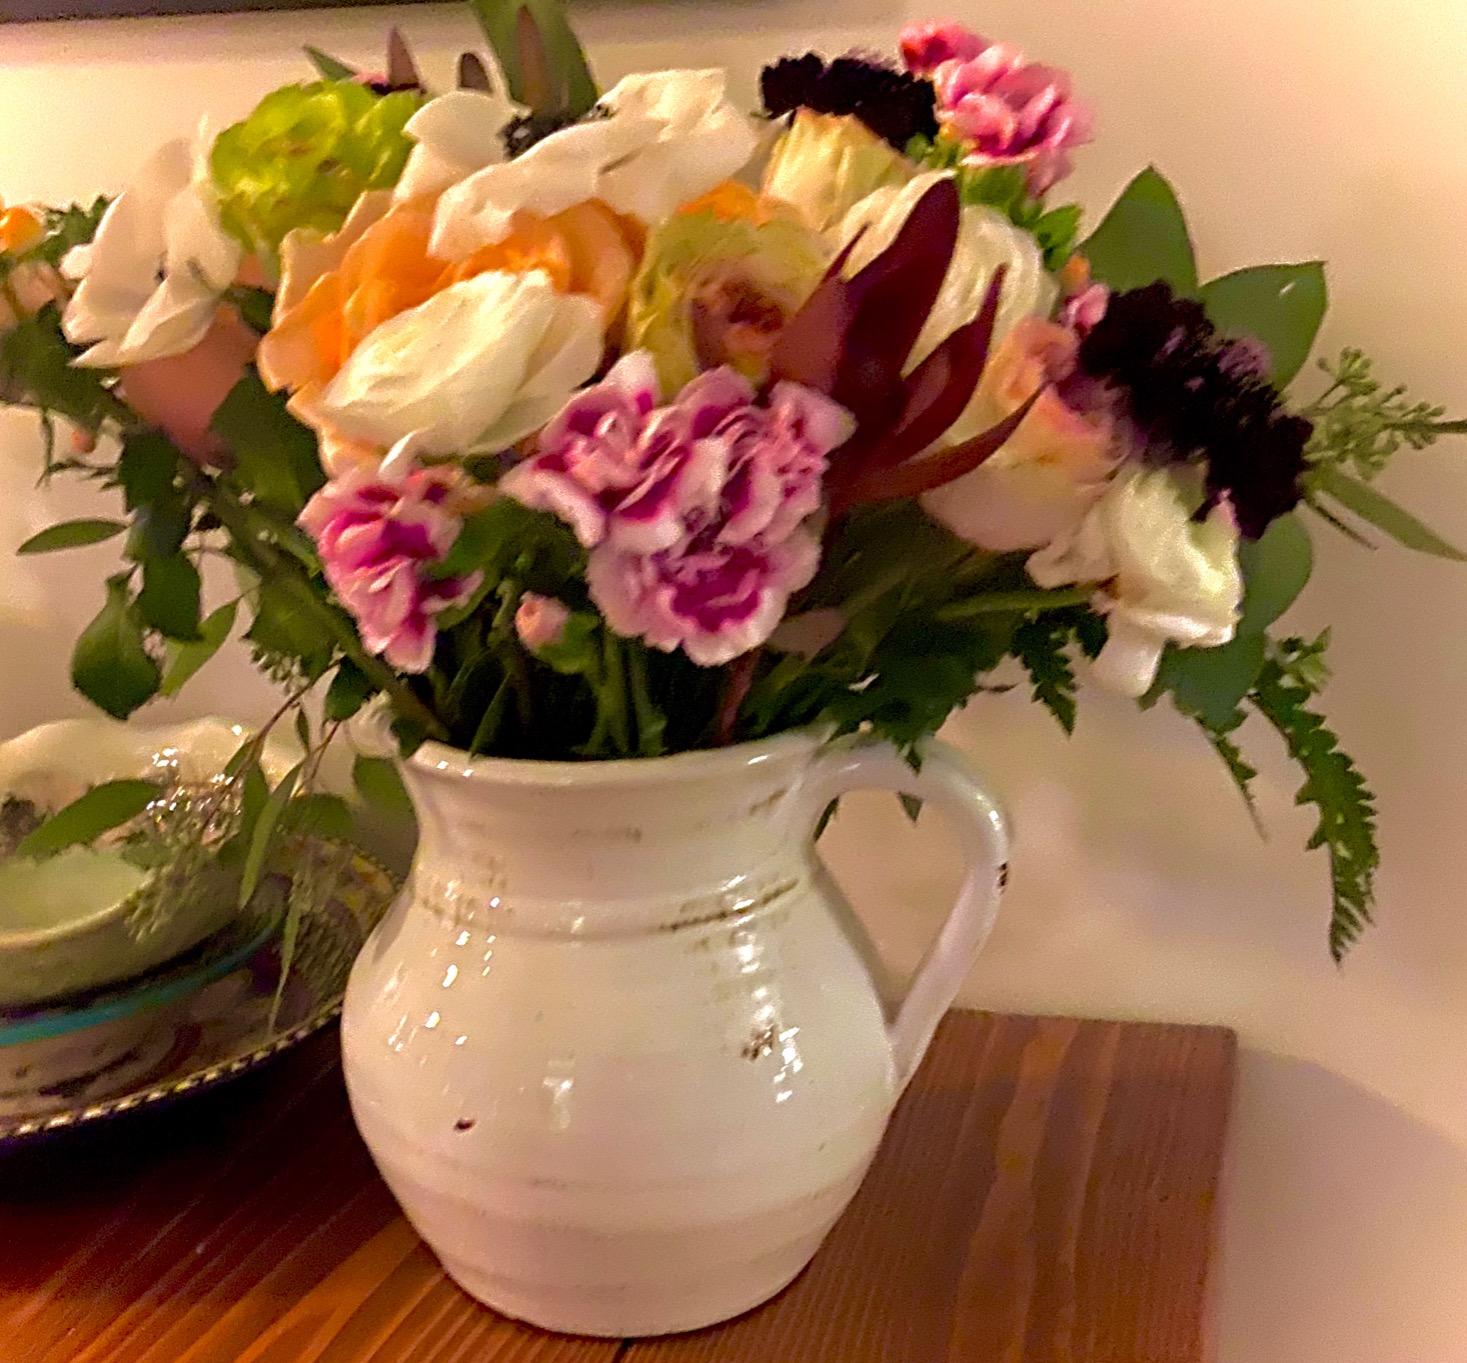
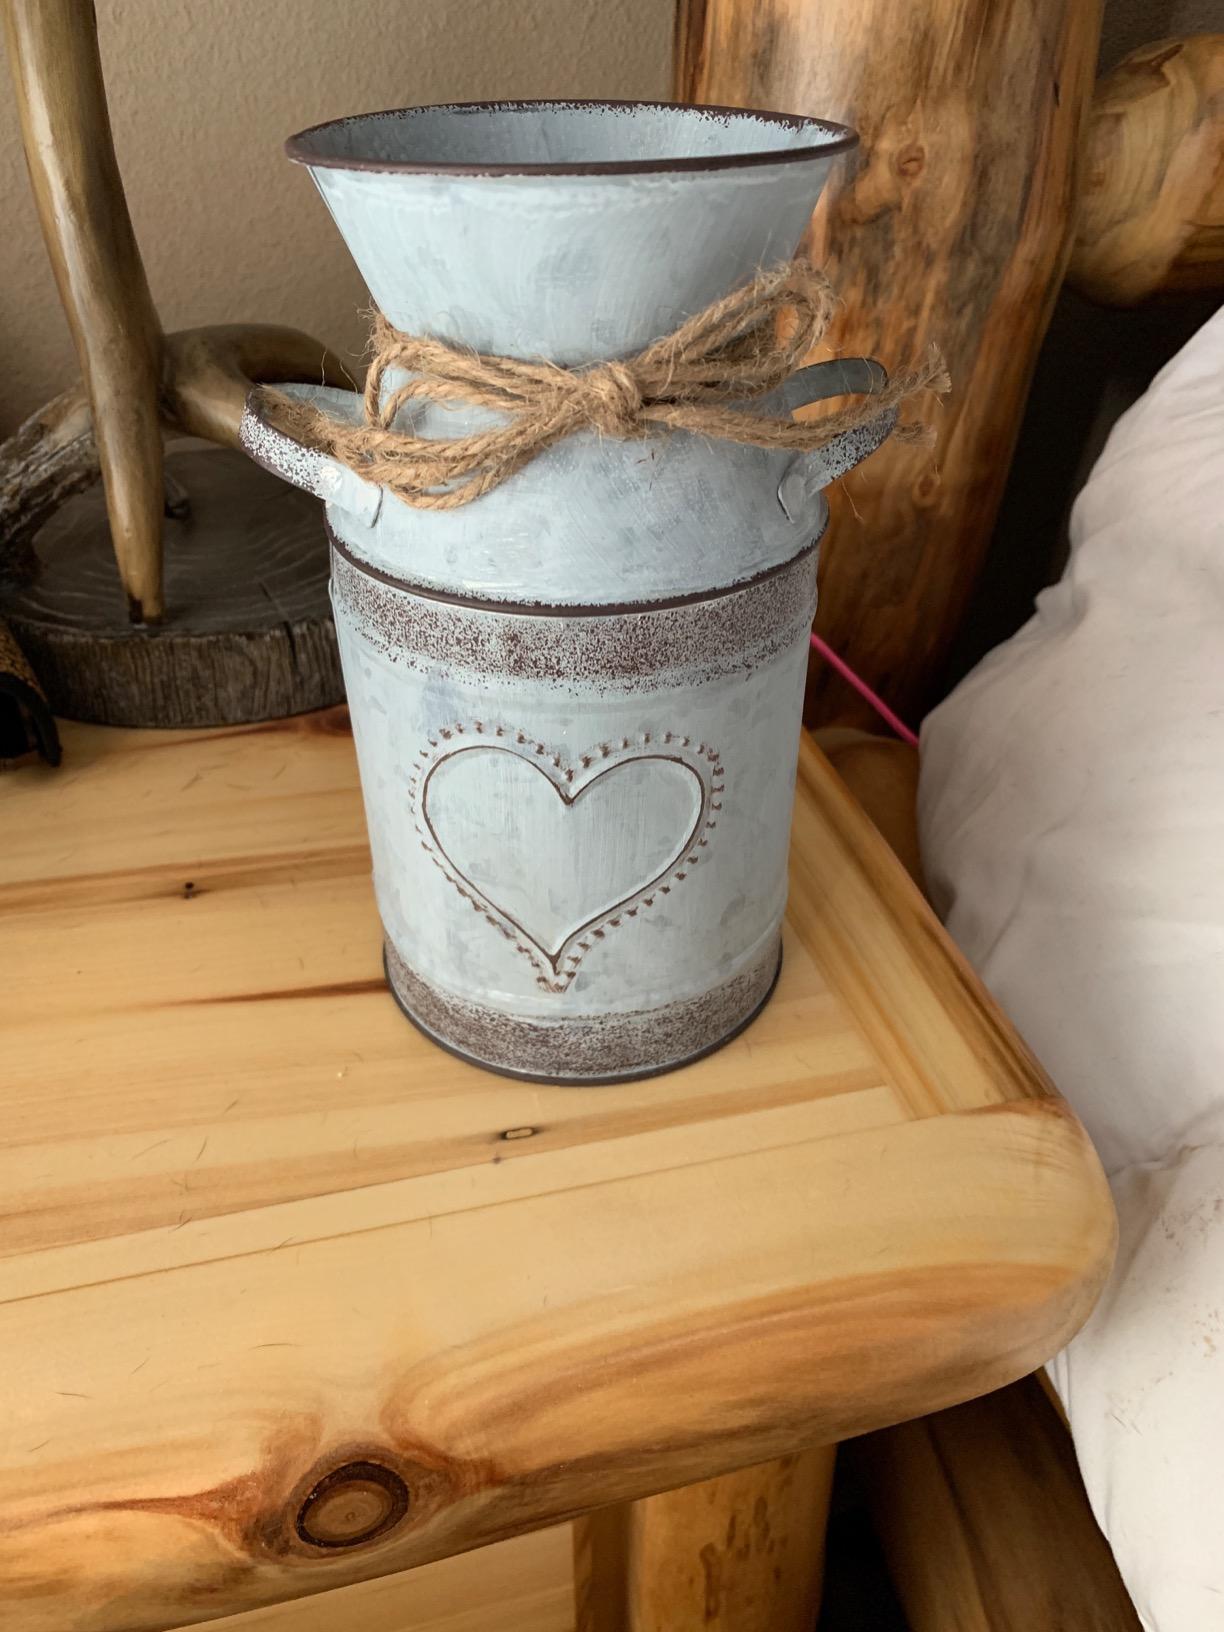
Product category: vase
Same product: no